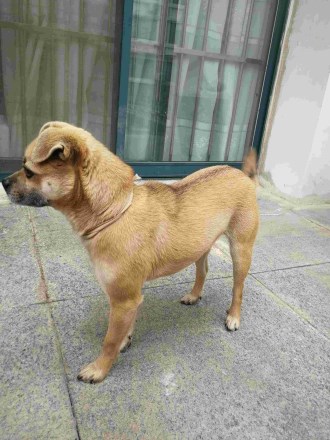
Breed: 3336-n000121-chinese_rural_dog